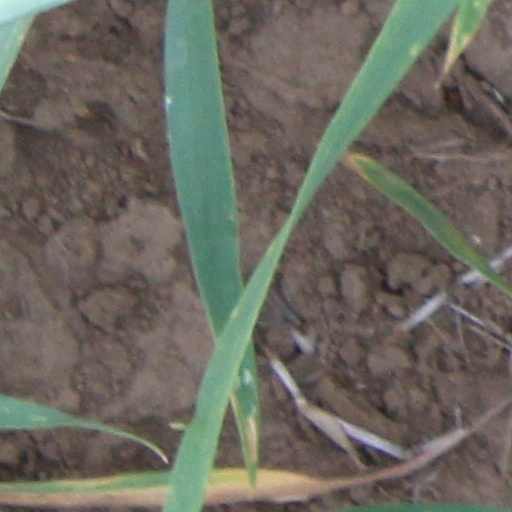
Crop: wheat